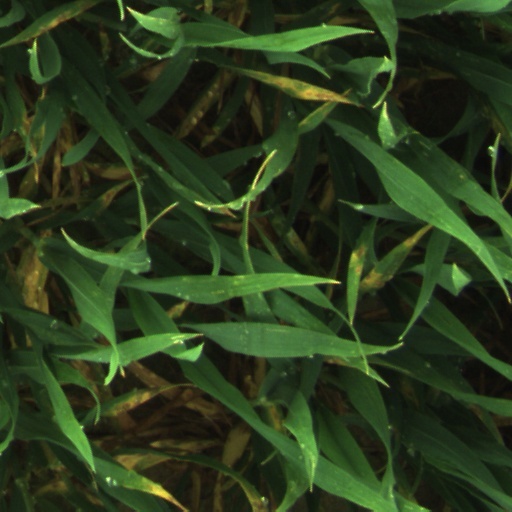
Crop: wheat